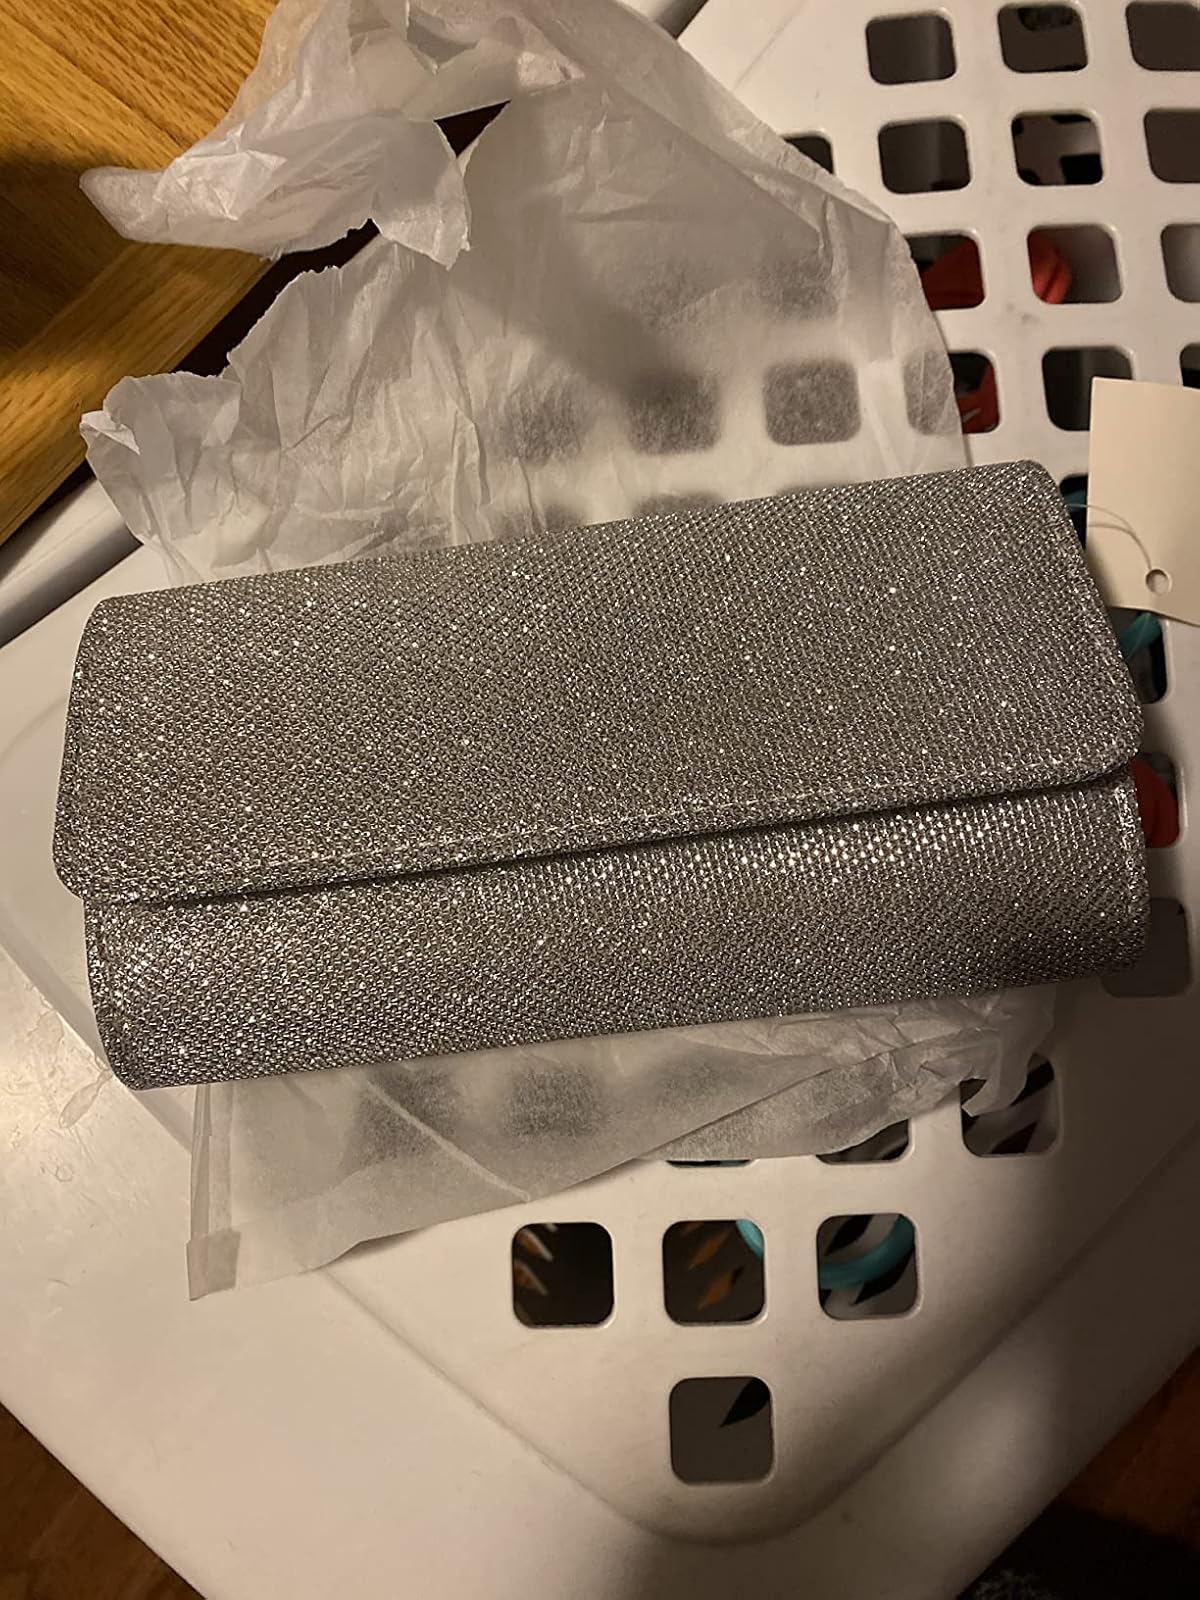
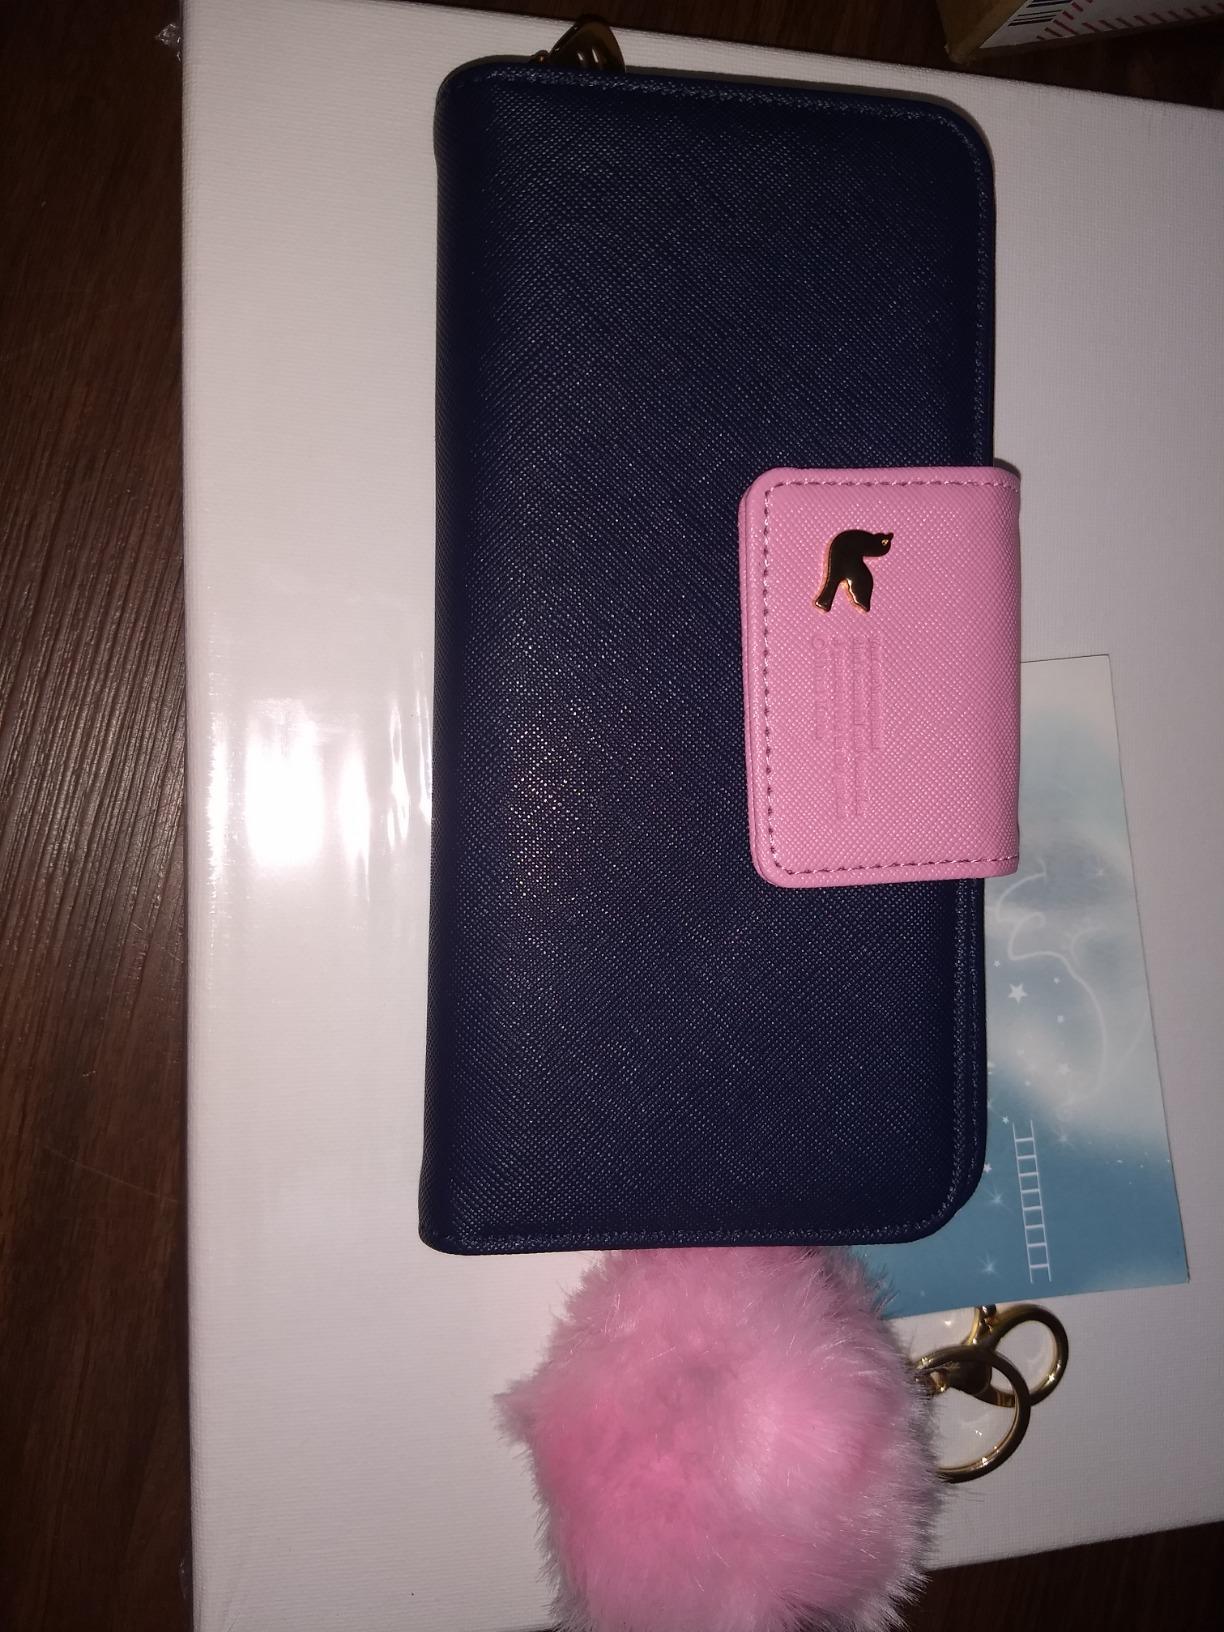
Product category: accessories_handbag
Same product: no